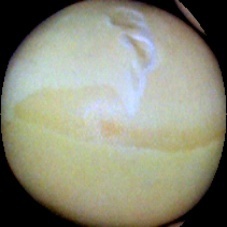
Label: Immature